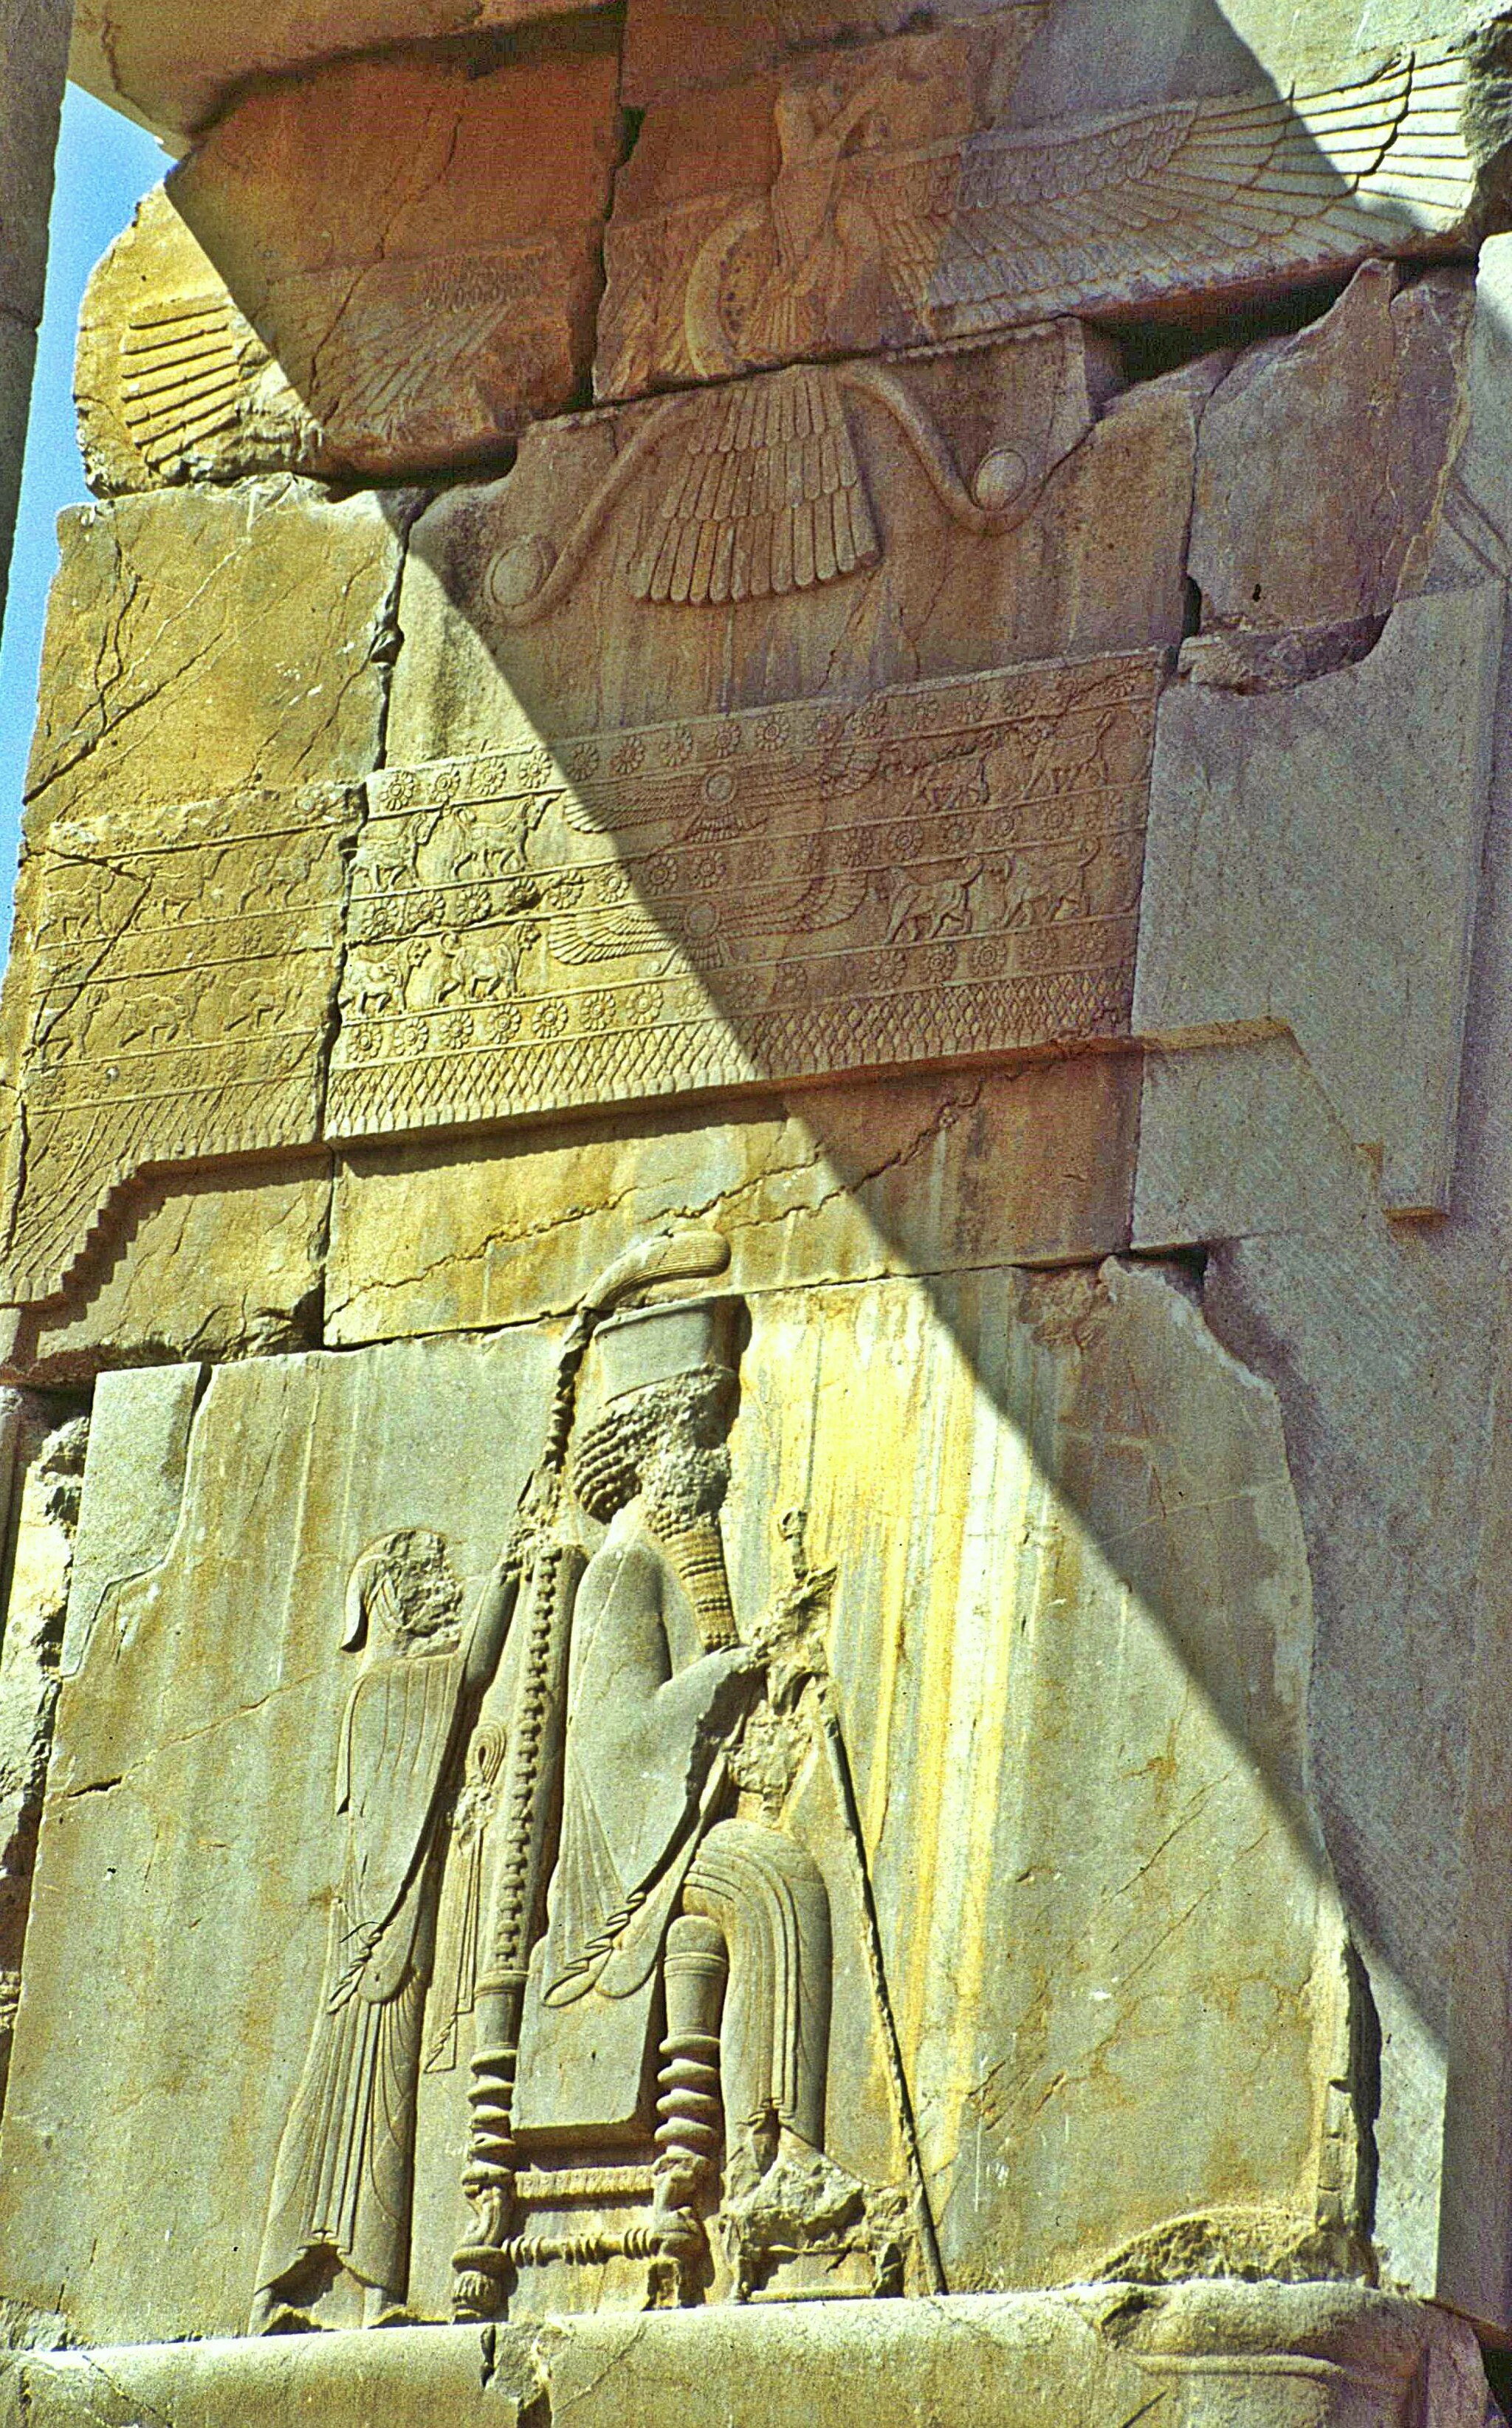
Title: IrPersepolis05
Description: Persepolis, Darius-Palast
Date: 1991-09
Categories: Uploaded with VicuñaUploader, Files by Ziegler175, 1991 in Persepolis, September 1991 in Iran, Southern portals of Hall of hundred columns